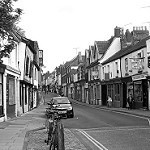
Label: B & W